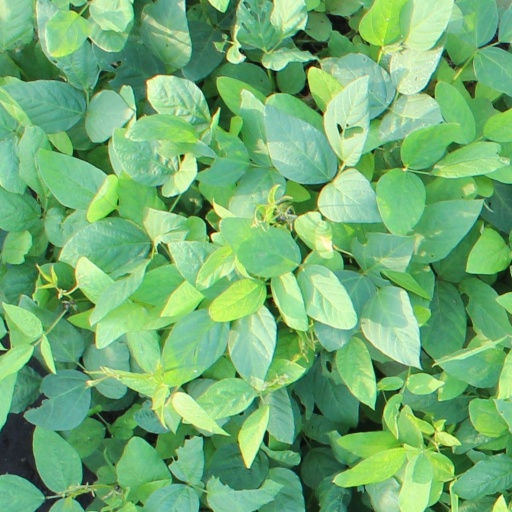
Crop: soybean